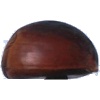
Label: chestnut